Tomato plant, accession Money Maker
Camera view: vertical (180 deg); turntable rotation: 0 degrees
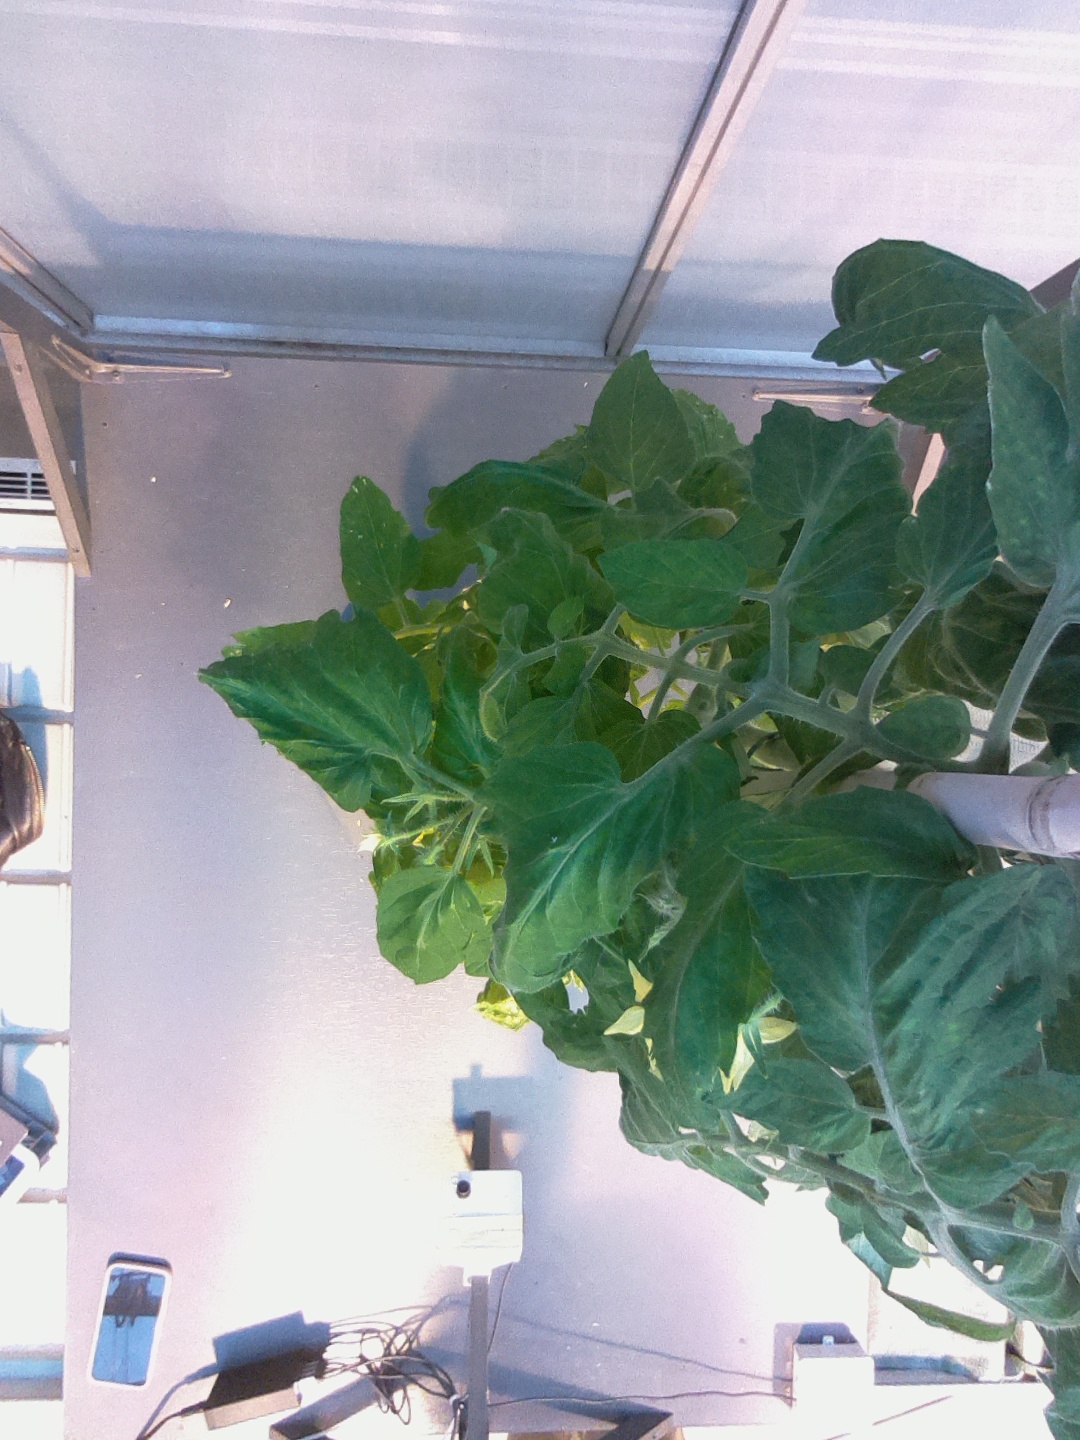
BBCH growth stage 67: Full flowering, 70%-80% of flowers open, more petals falling